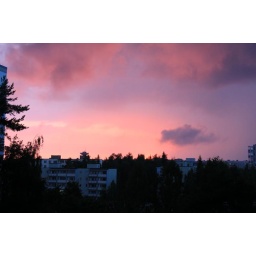
Crazy red light in the sky